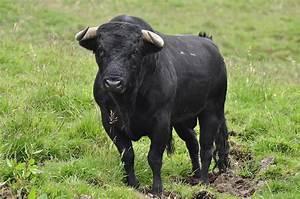
cow